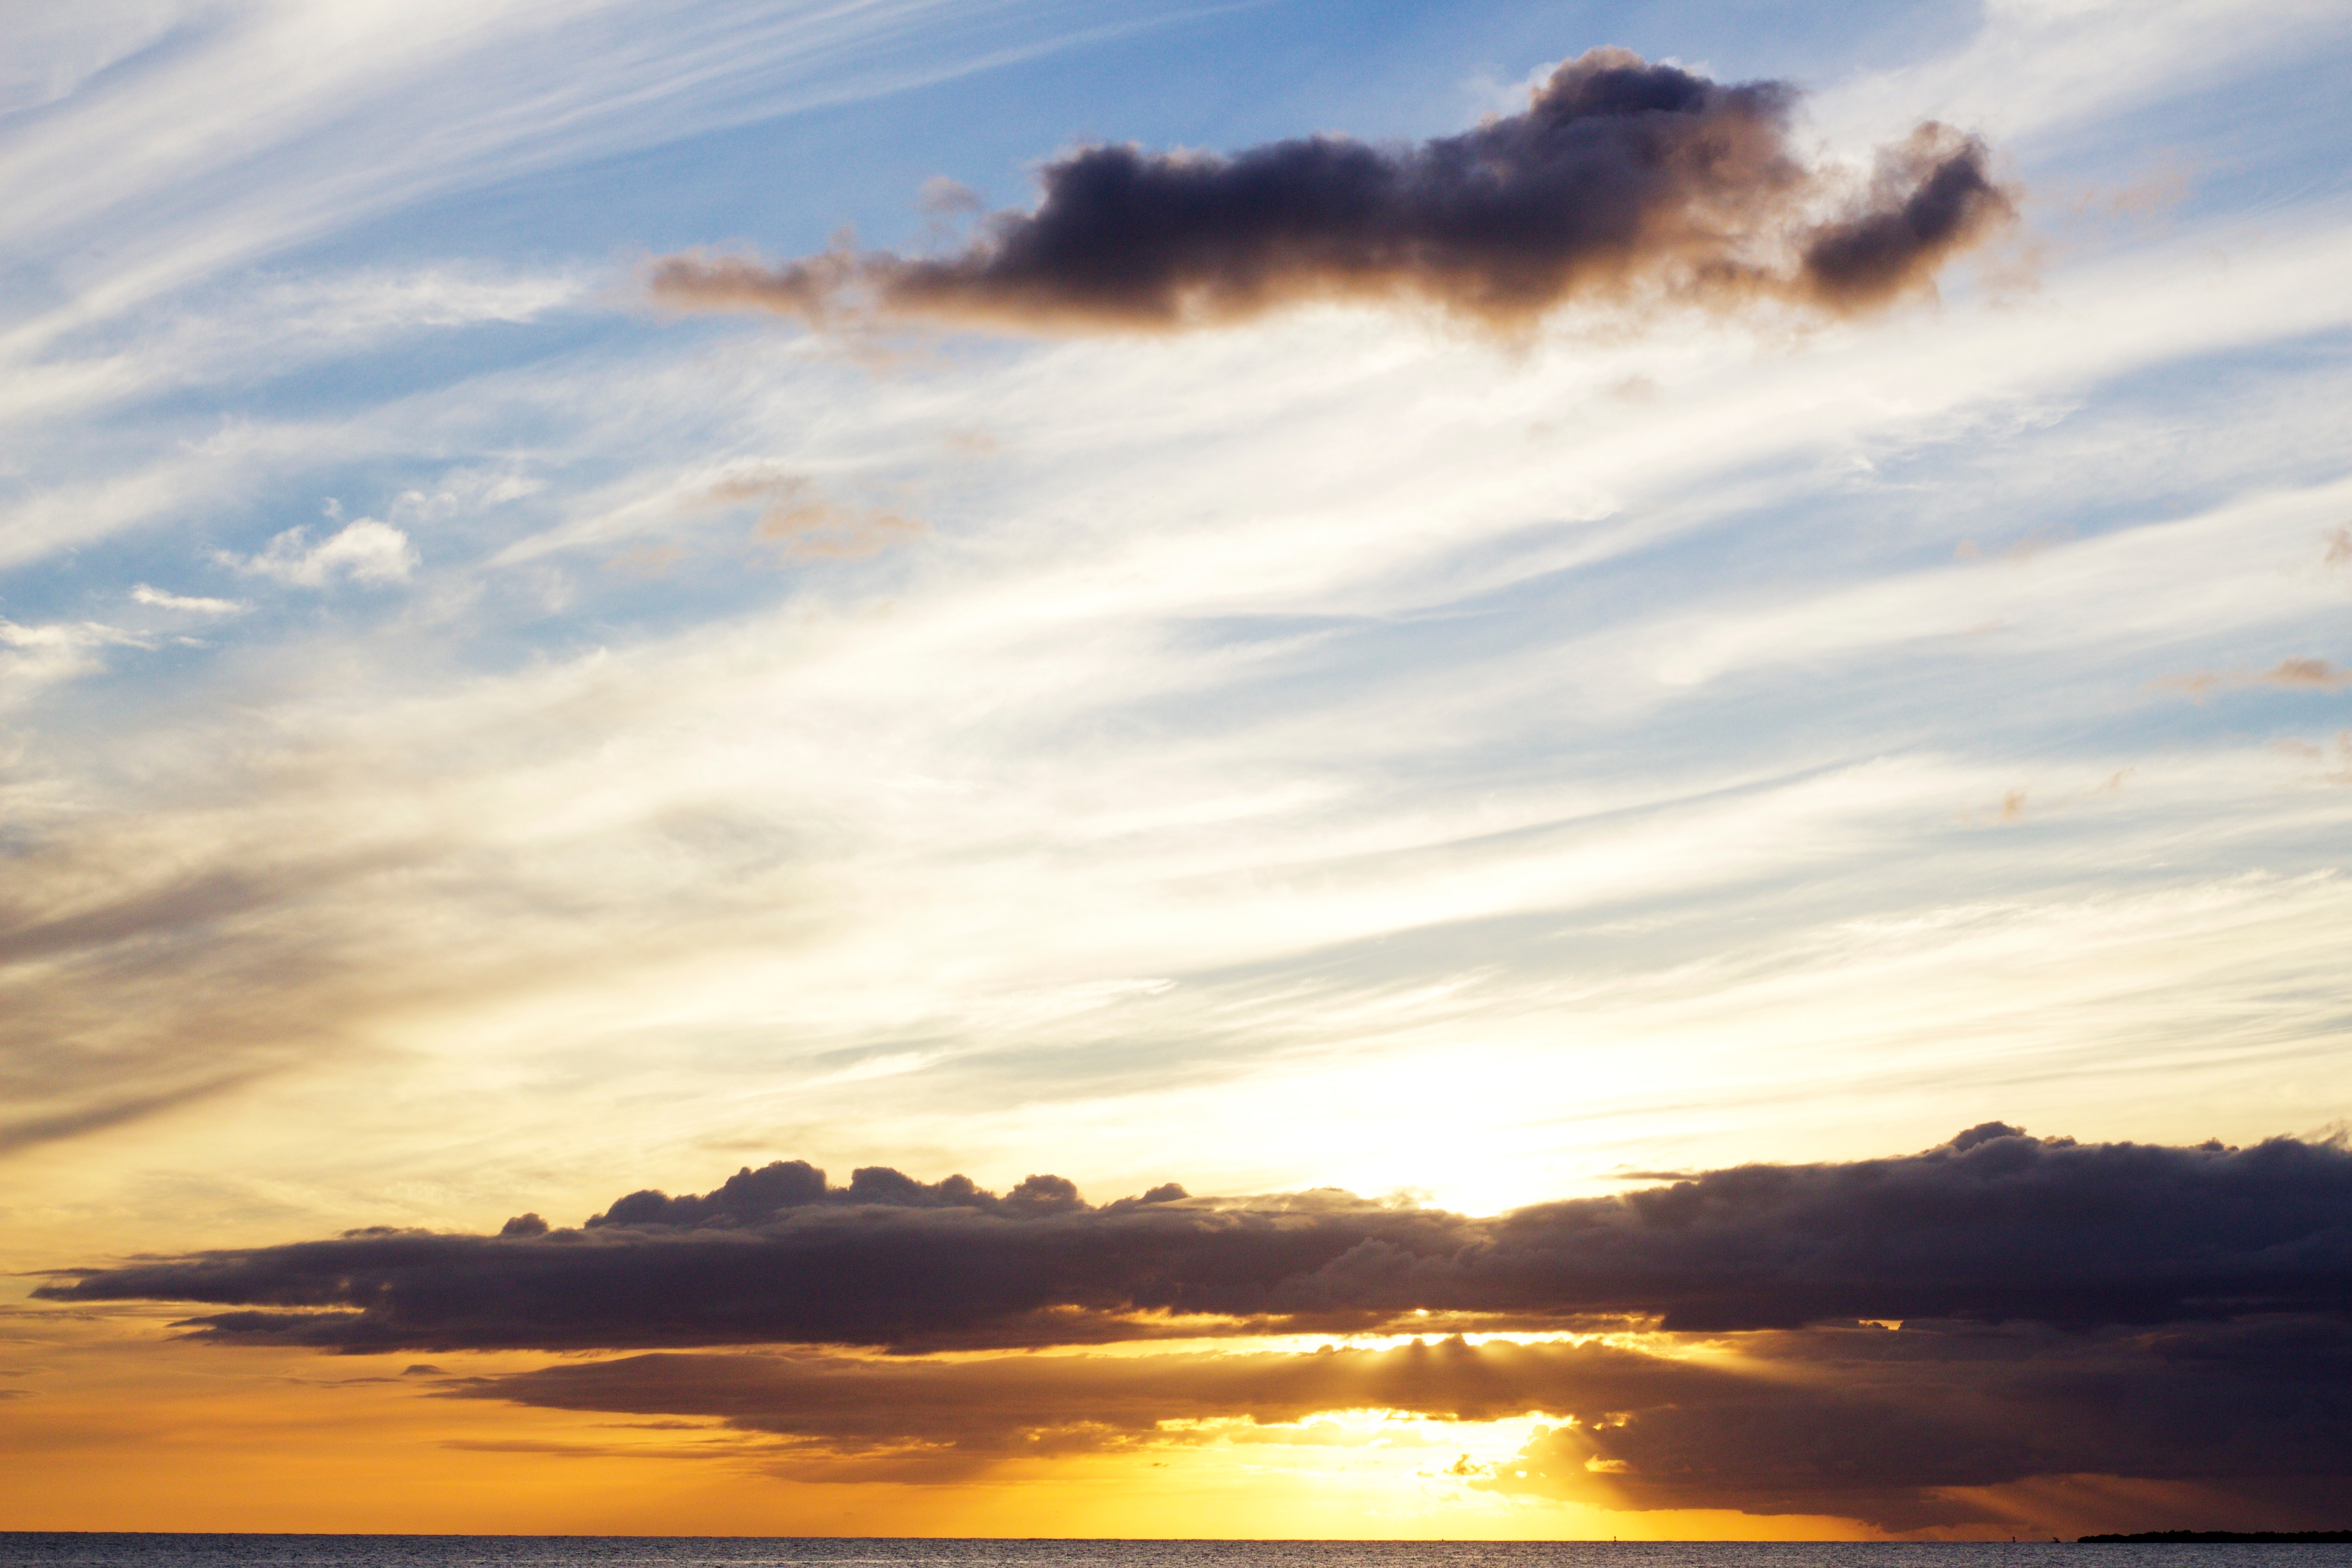
beach, sea, coast, ocean, horizon, cloud, sky, sun, sunrise, sunset, sunlight, morning, dawn, atmosphere, dusk, evening, afterglow, meteorological phenomenon, red sky at morning